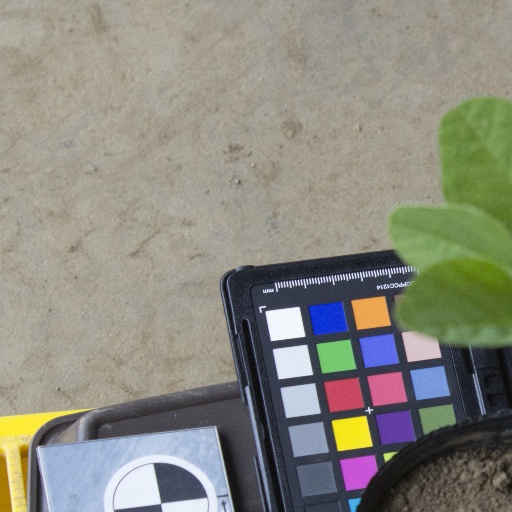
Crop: soybean